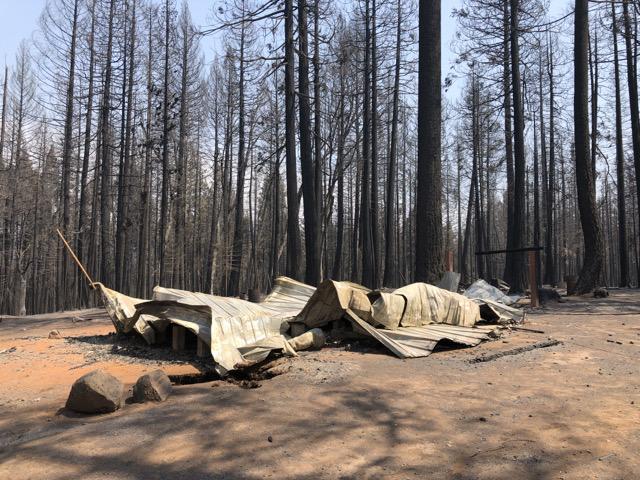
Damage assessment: destroyed